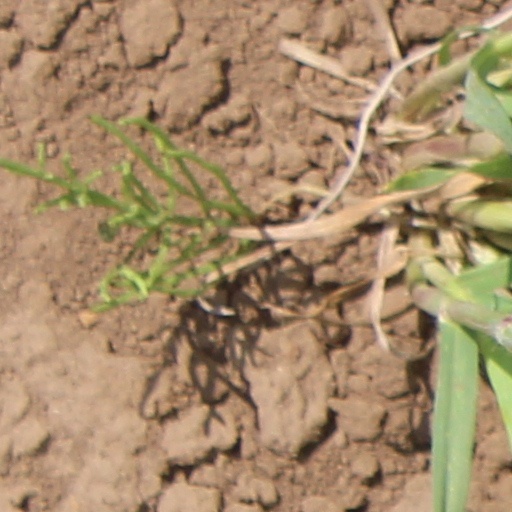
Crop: wheat